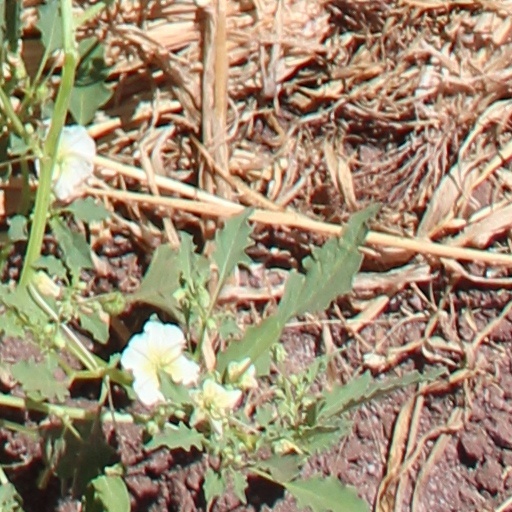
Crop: wheat